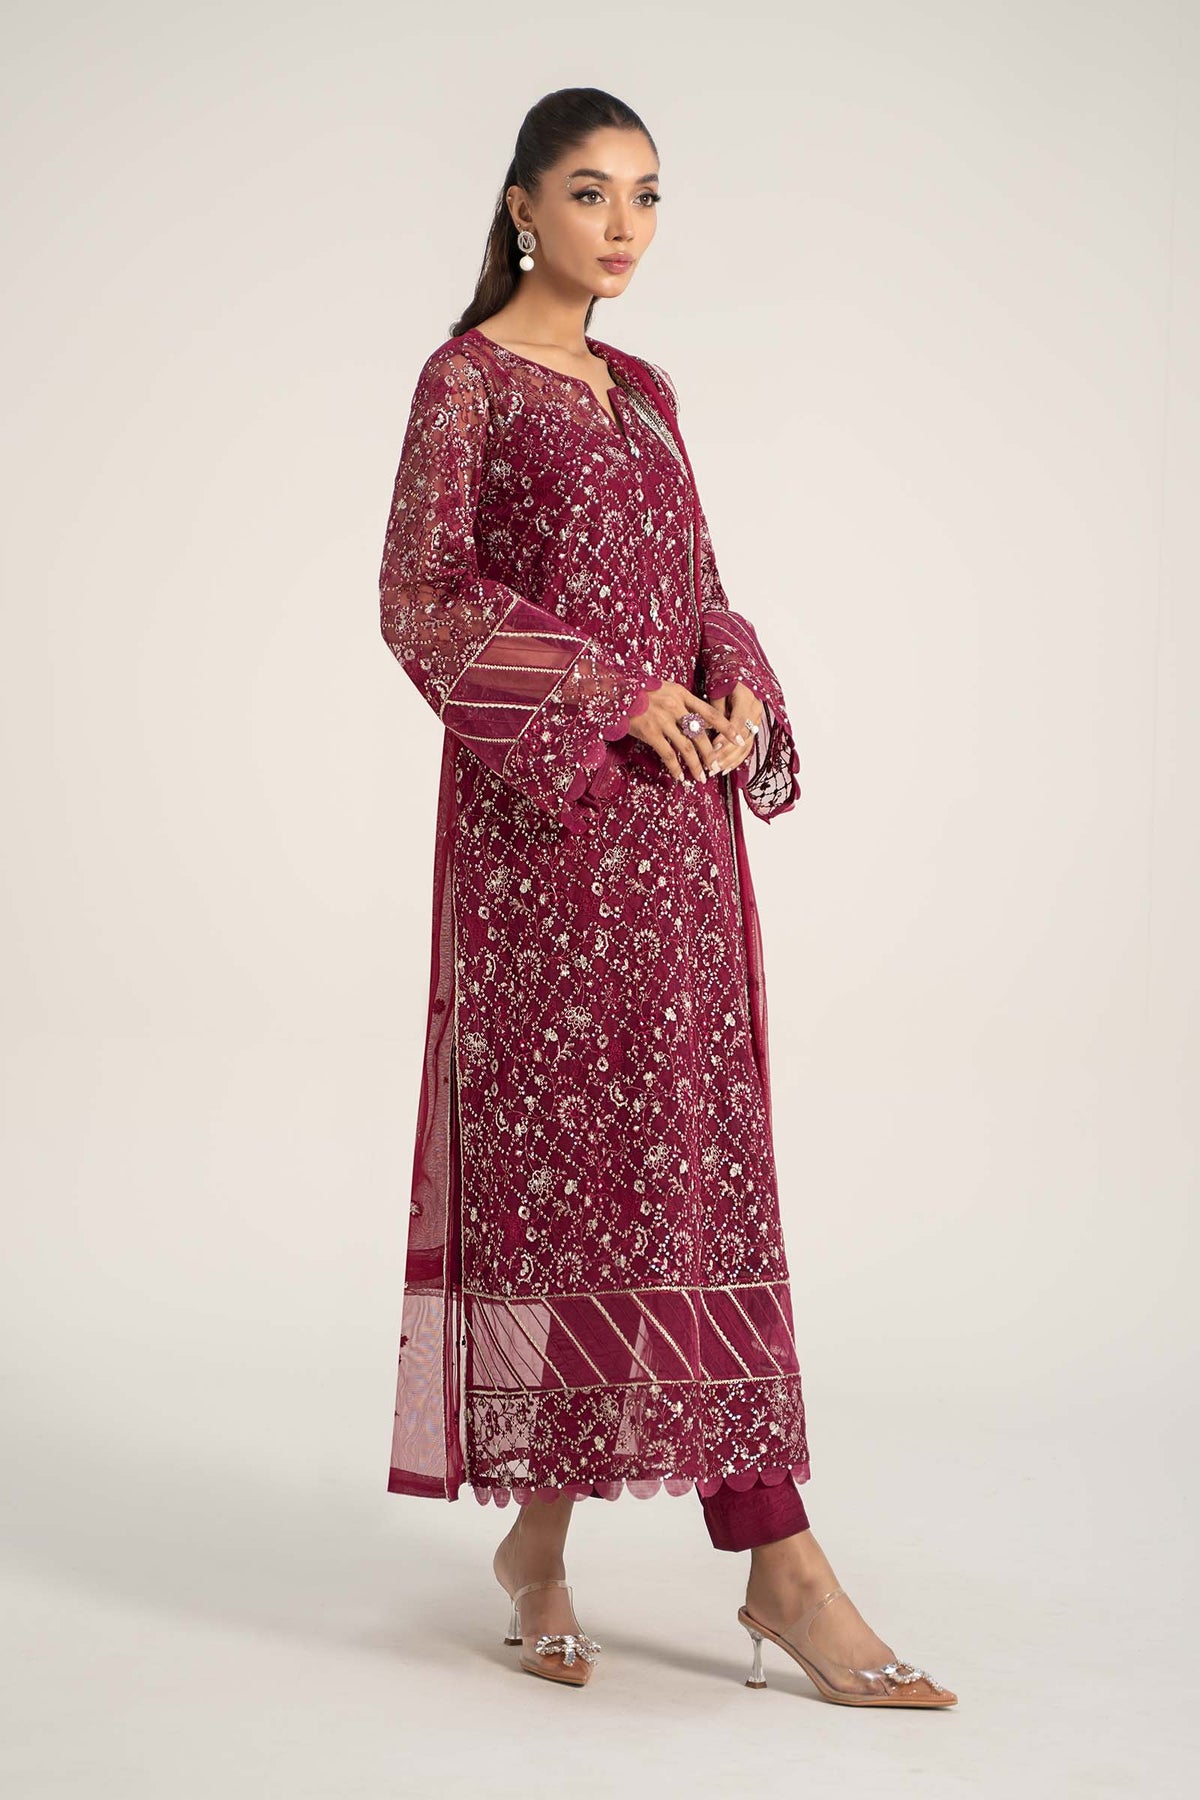
burgundy embroidered net chiffon suit